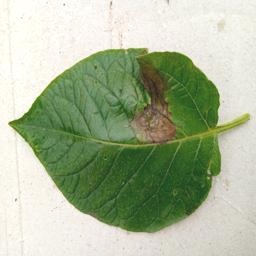
Etiqueta: Late Blight